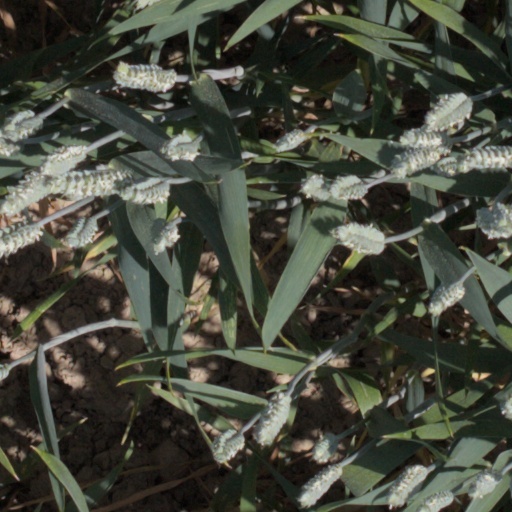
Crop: wheat